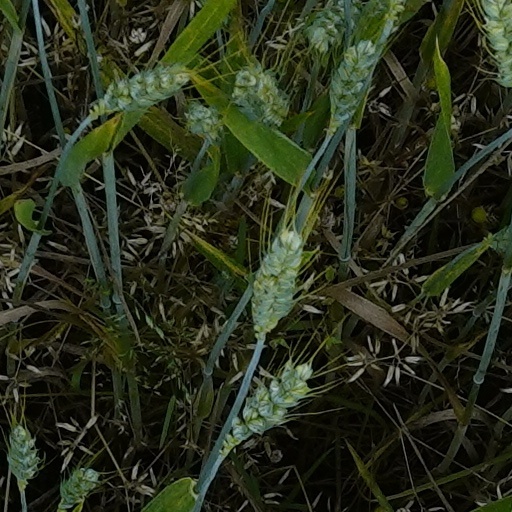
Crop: wheat